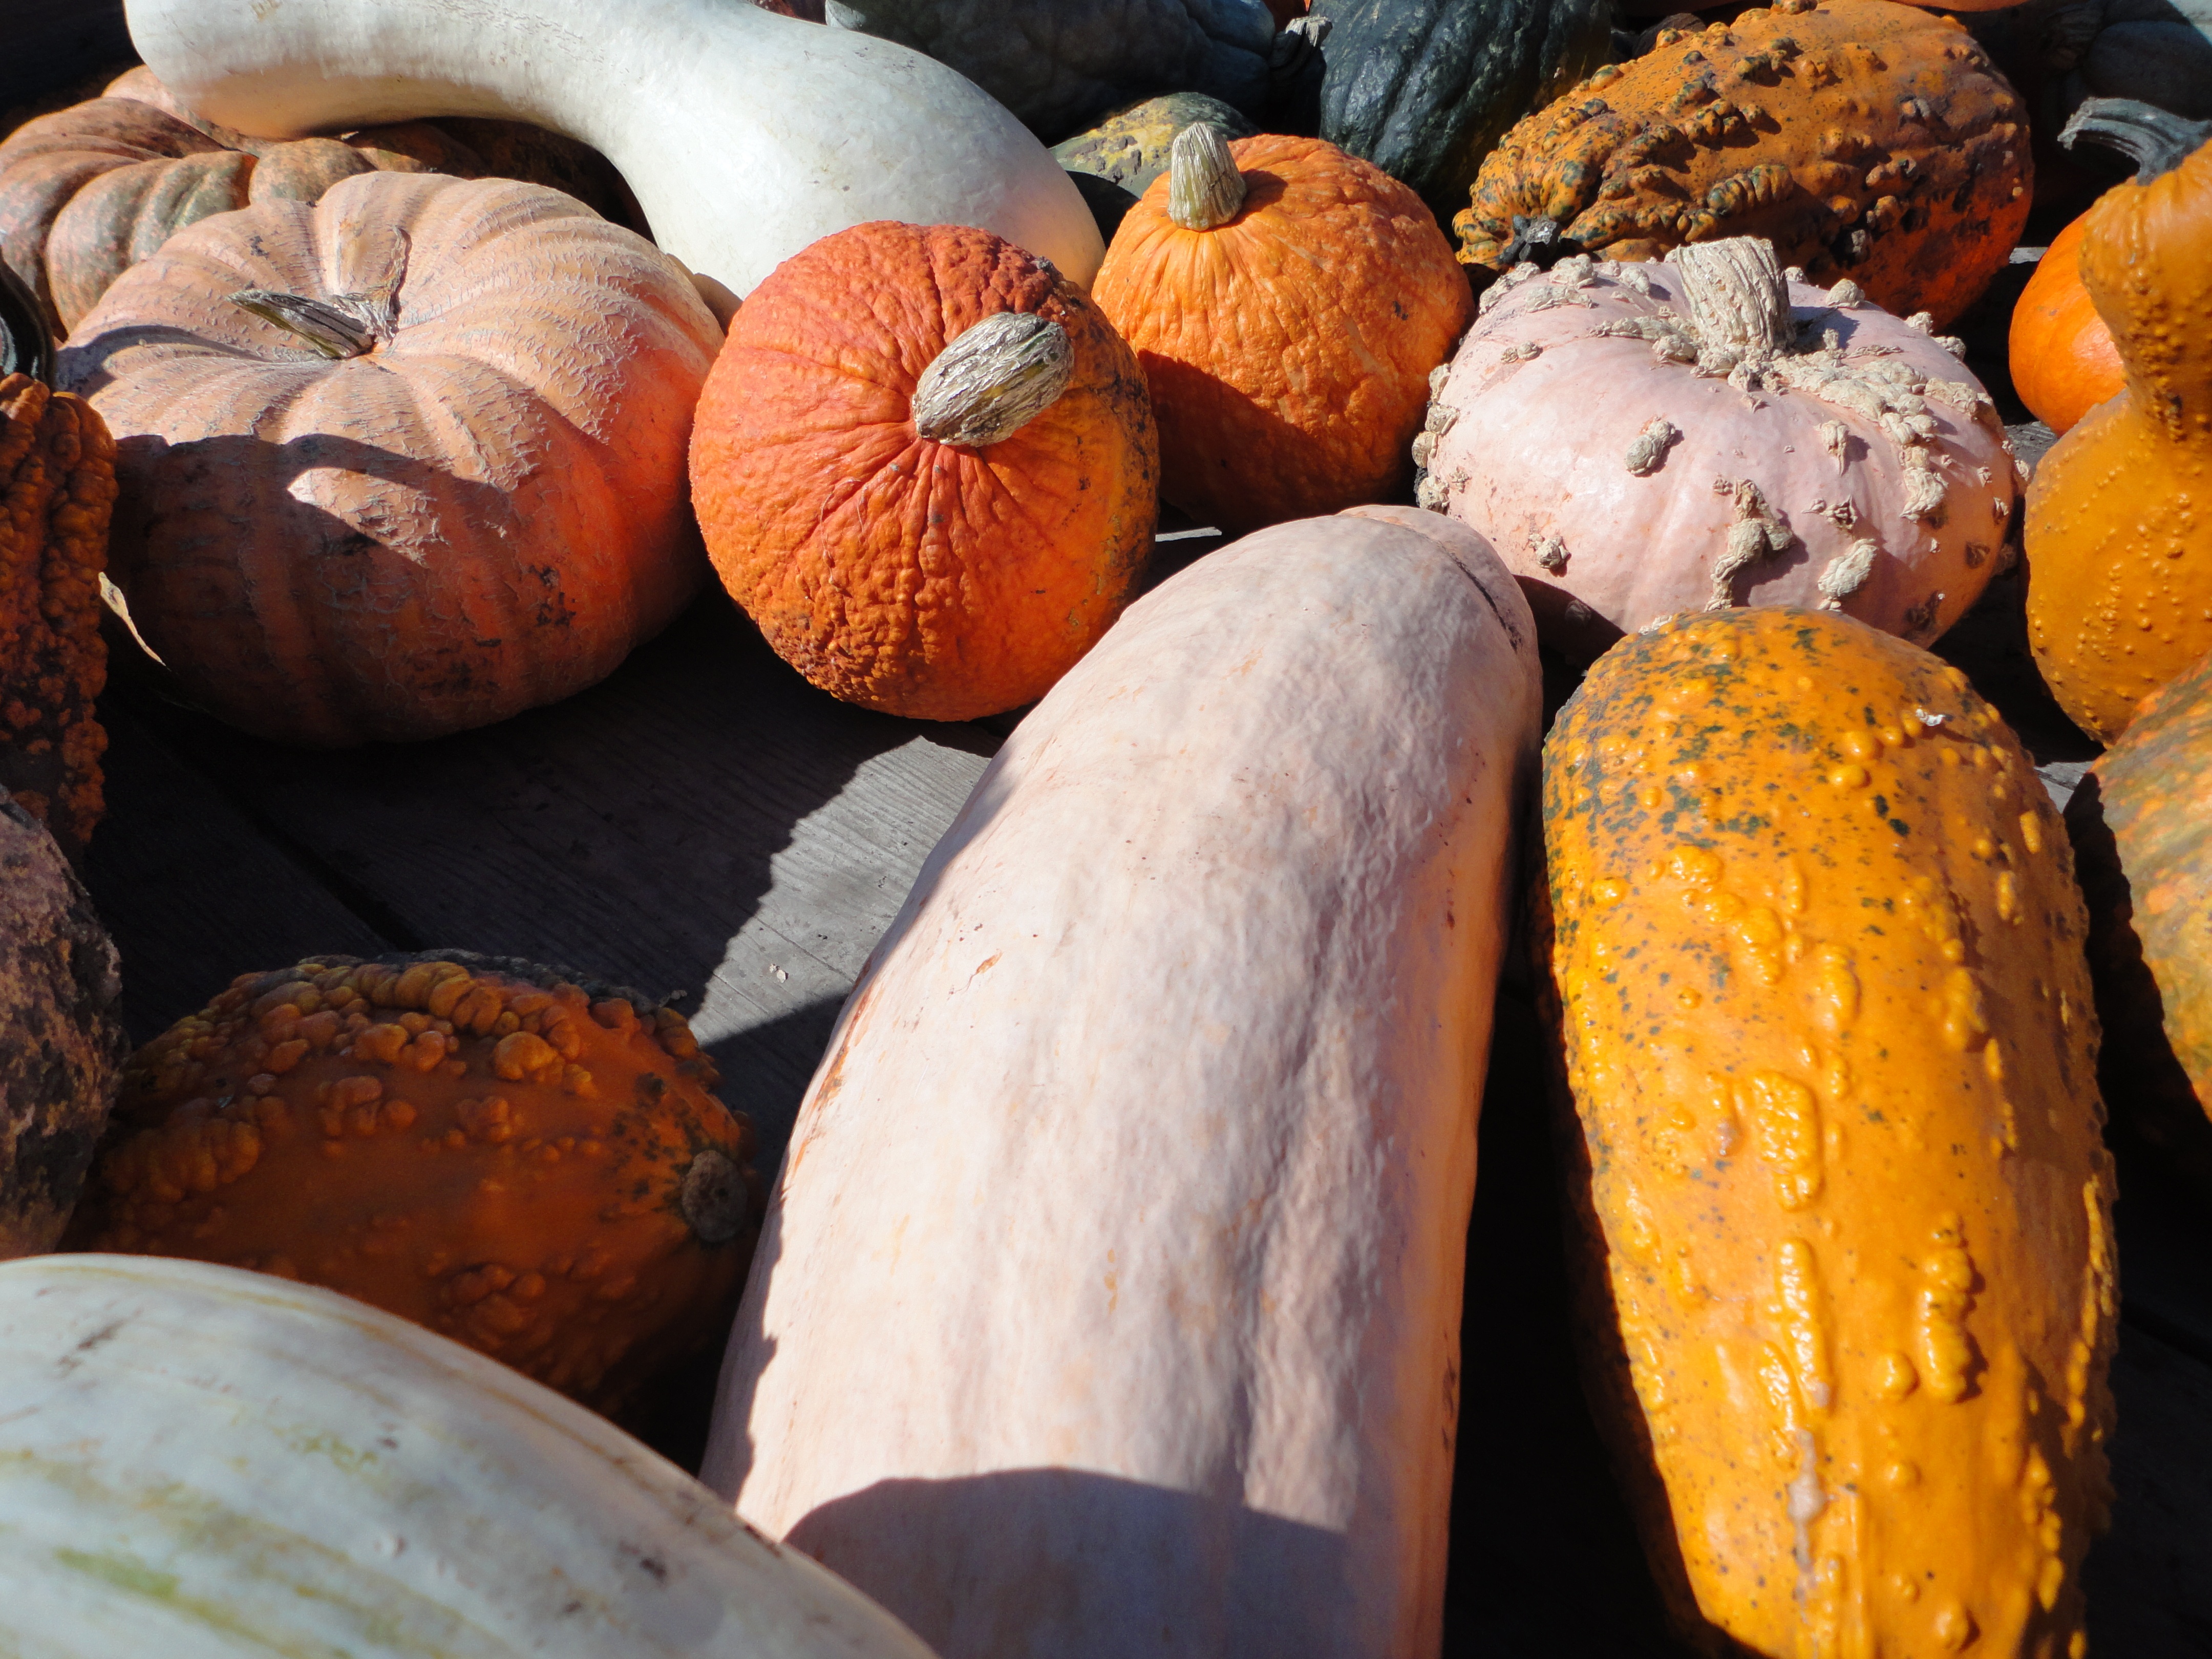
food, produce, vegetable, autumn, pumpkin, gourd, vegetables, calabaza, carving, cucurbita, winter squash, compact car